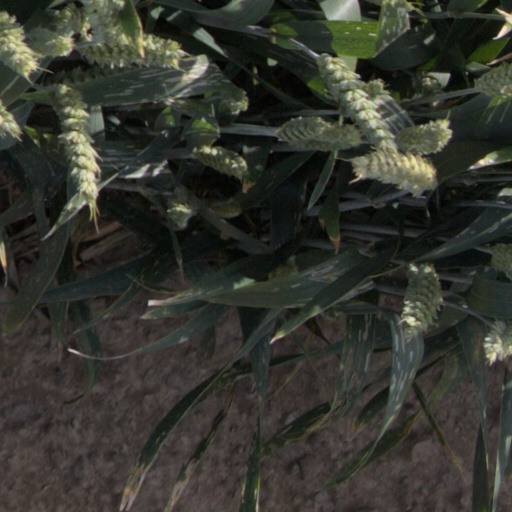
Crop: wheat